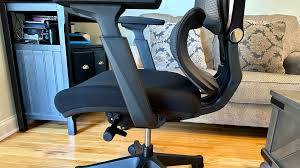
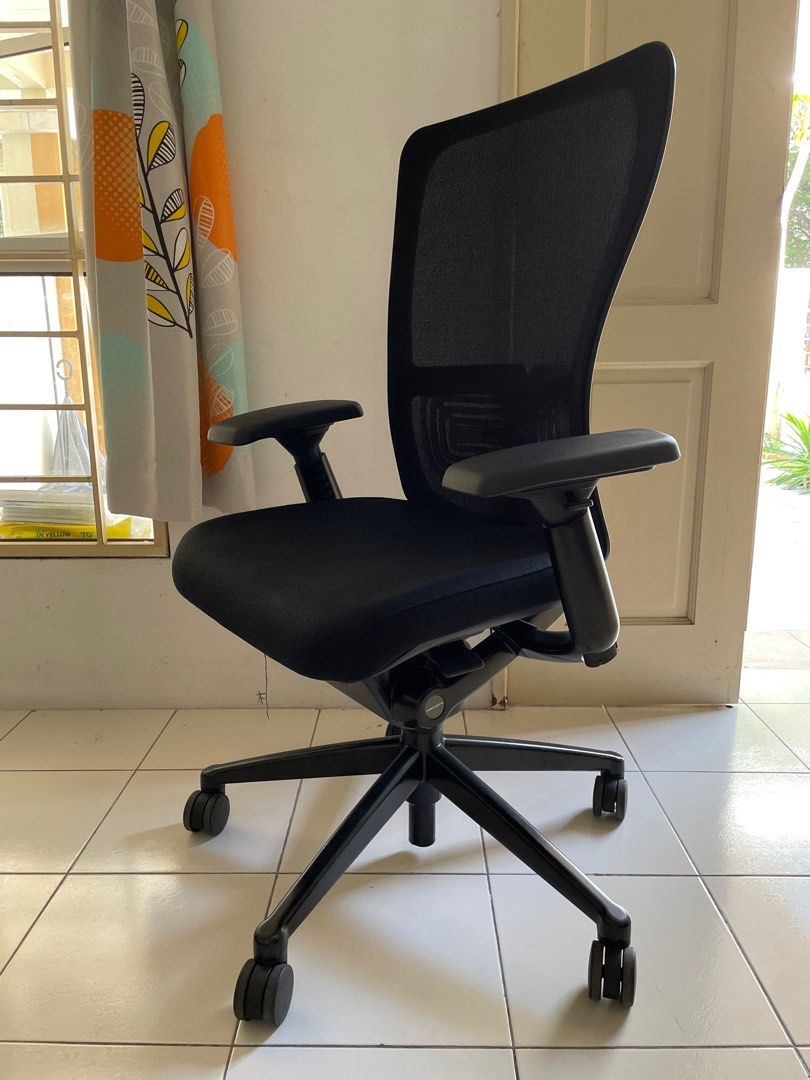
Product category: items_chair
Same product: no